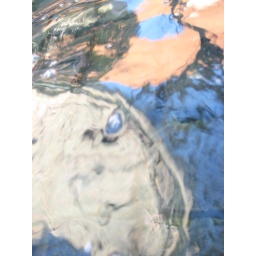
blue sky, stone buildings reflected in cobble-paved fountain